Nandankanan Zoological Park

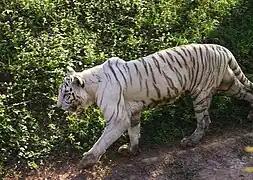
White tiger in the Zoo

Three white tigers were born in the Nandankanan Zoo in Bhubaneswar, Odisha, India in 1980. Their parents were an orange father–daughter pair called Deepak and Ganga, who were not related to Mohan or any other captive white tiger. One of their wild-caught ancestors would have carried the recessive white gene, and it showed up when Deepak was mated to his daughter. Deepak's sister also turned out to be a white gene carrier. These white tigers are therefore referred to as the Odisha strain, as opposed to the Rewa strain, of white tigers founded by Mohan.